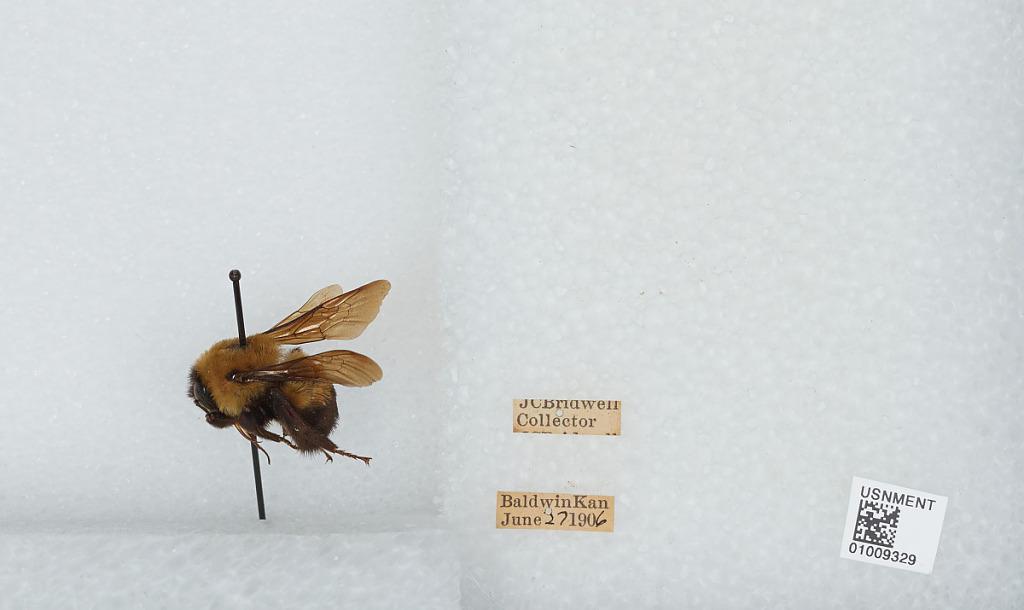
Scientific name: Bombus (Separatobombus) griseocollis (De Geer)
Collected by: J. Bridwell
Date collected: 1906-6-27
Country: United States
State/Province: Kansas
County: Douglas
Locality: Baldwin City
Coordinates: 38.7775, -95.1875